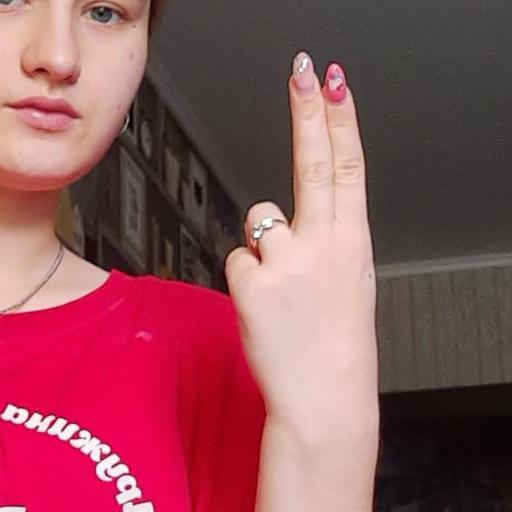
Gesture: two_up_inverted